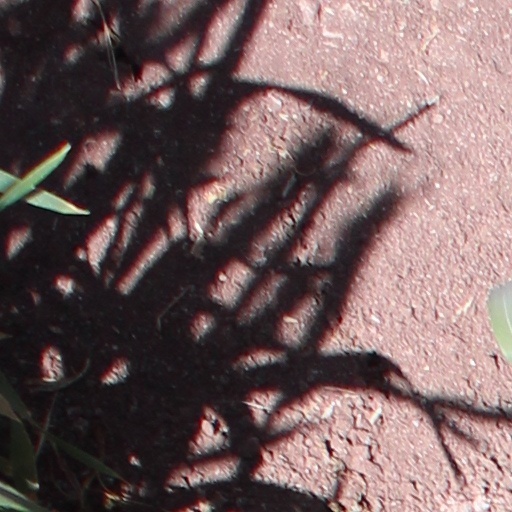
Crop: wheat